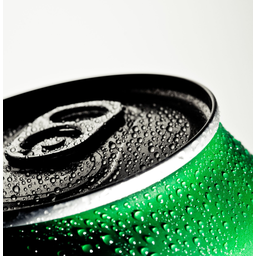
Label: metal